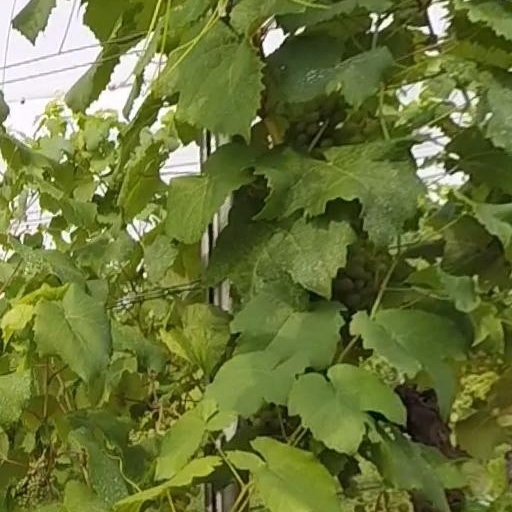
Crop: grape